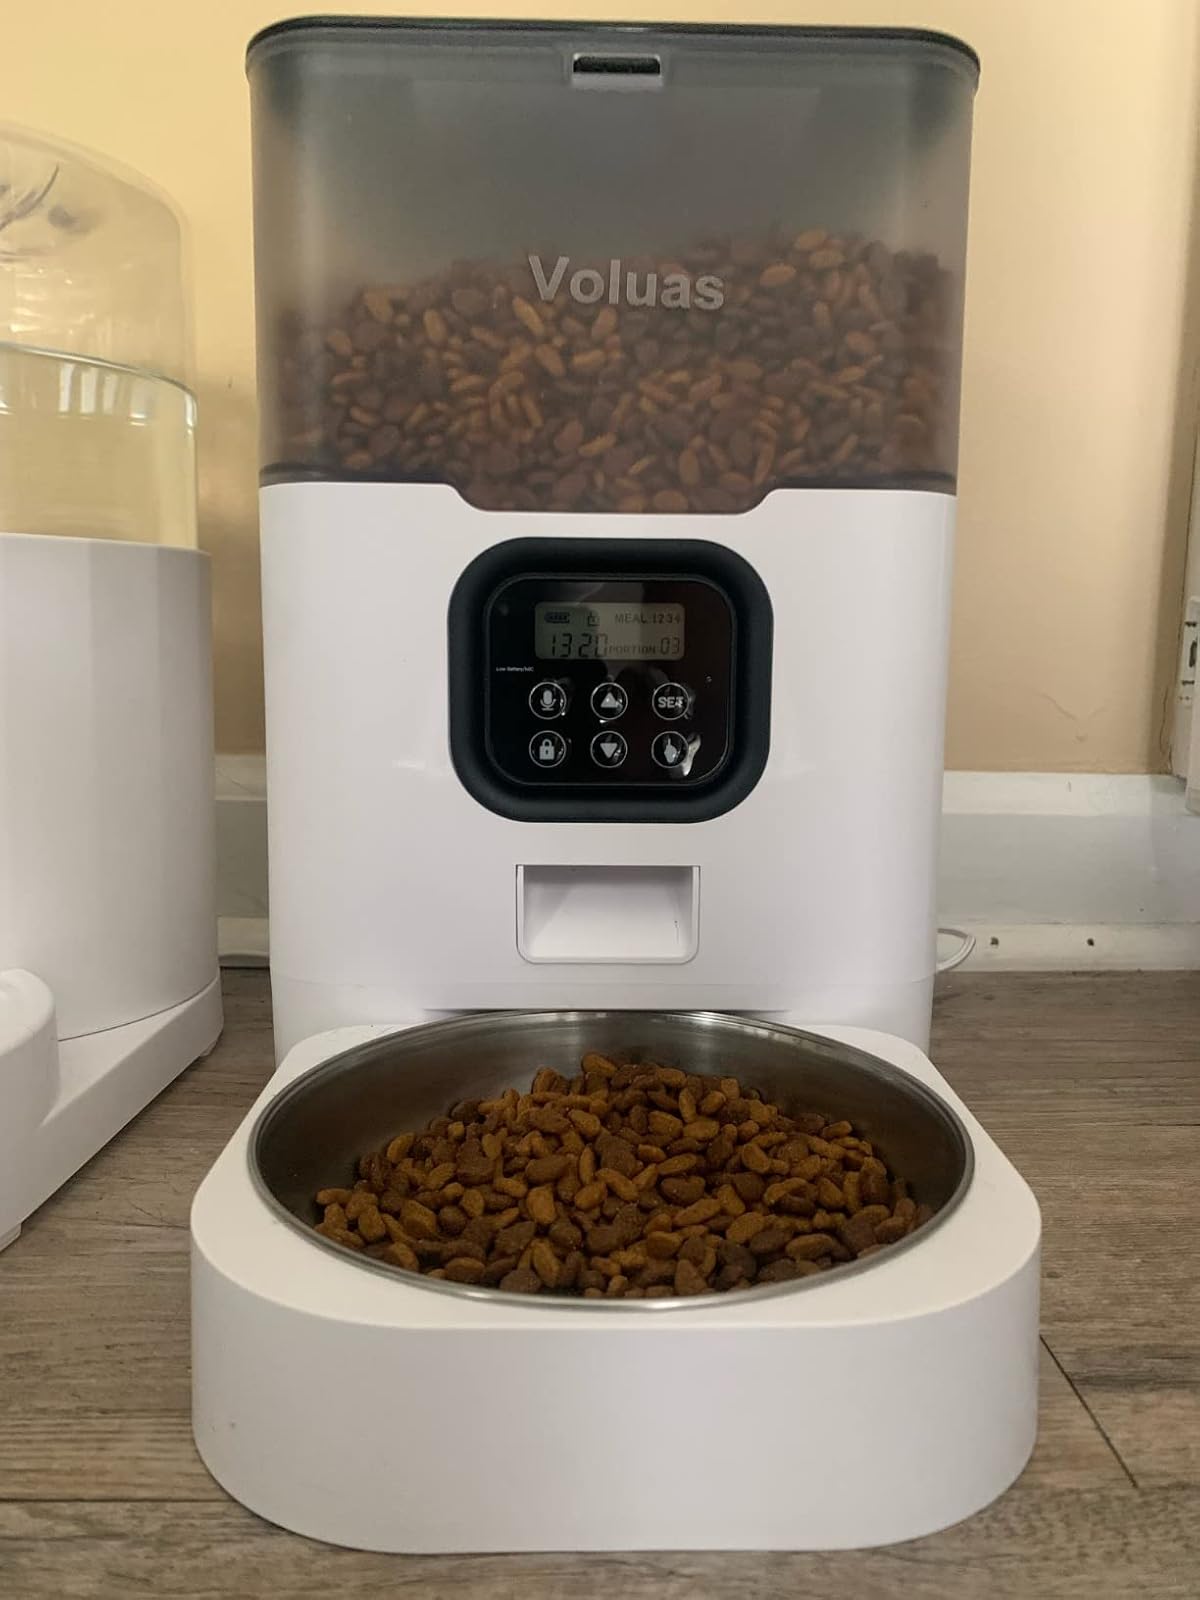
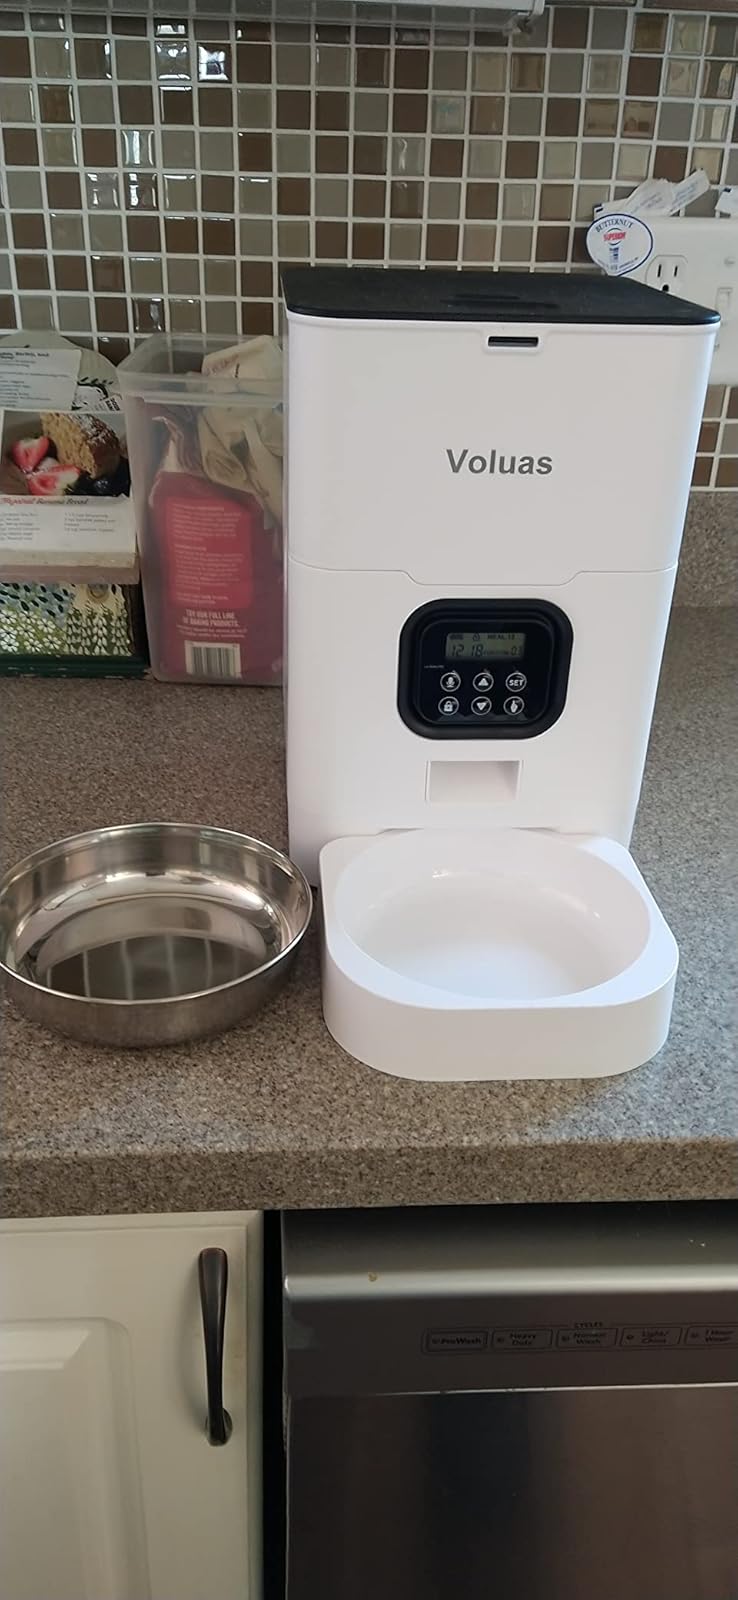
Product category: items_feeder
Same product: no